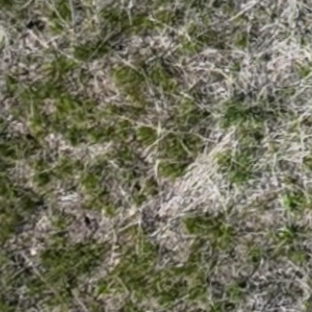
Month: may